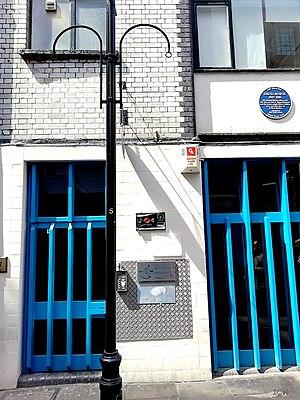
Space Oddity est le deuxième album studio de David Bowie. Il est sorti en novembre 1969 chez Philips Records au Royaume-Uni sous le titre David Bowie et chez Mercury Records aux États-Unis sous le titre Man of Words / Man of Music. Le titre sous lequel il est le plus connu est celui de sa réédition chez RCA Records en 1972.
Les studios Trident est un studio d'enregistrement britannique, situé à Soho et fondé en 1967 par les frères Norman et Barry Sheffield. Depuis 1981, ils appartiennent à un groupe d'investisseurs.
Space Oddity est une chanson écrite et interprétée par David Bowie. Elle a paru en single en juillet 1969 au Royaume-Uni sur le label Philips Records, puis sur le deuxième album studio du chanteur, David Bowie, au mois de novembre.